Runnymede

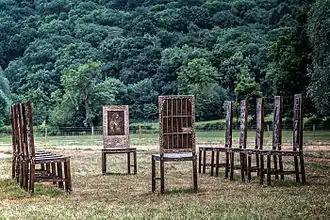
"The Jurors" art installation in bronze at Runnymede

"The Jurors" artwork was commissioned by Surrey County Council and the National Trust to mark the 800th anniversary of the sealing of Magna Carta. The sculptor Hew Locke created 12 bronze chairs each of which is decorated with symbols of past and present struggles for freedom, equality and the rule of law. The artist invites participants to sit, reflect upon and discuss the themes represented. In the image the back of the chair nearest the viewer is a representation of Nelson Mandela's prison cell on Robben Island, South Africa. The portrait seen of the further chair is of Lillie Lenton wearing insignia related to the imprisonment and activism of suffragettes.